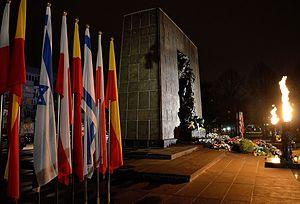
Le monument aux héros du ghetto, également appelé en français mais de façon imprécise mémorial du ghetto de Varsovie, est un monument du centre-ville de Varsovie, la capitale polonaise. Il est situé à proximité de l'endroit où commencèrent en avril 1943 les affrontements entre combattants juifs et soldats allemands lors du soulèvement du ghetto de Varsovie.